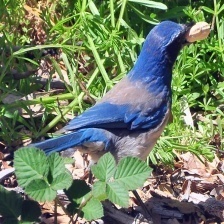
Species: CHARA DE COLLAR
Scientific name: CYANOLYCA ARMILLATA